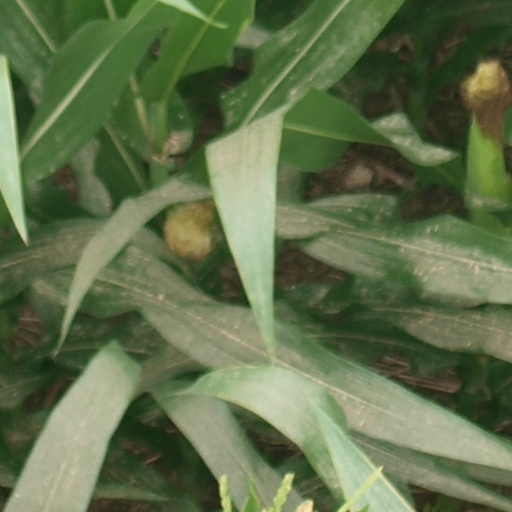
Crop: maize; corn